Conway Island

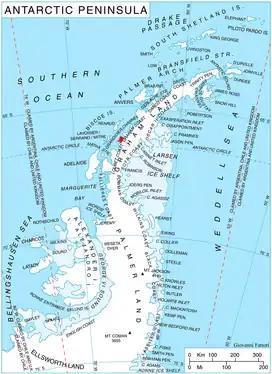
Location of Stresher Peninsula on Graham Land, Antarctic Peninsula.

Conway Island lies in Crates Bay to the west of Lens Peak and facing Bregare Point, off the northeast coast of Stresher Peninsula, Graham Land. It was photographed by Hunting Aerosurveys Ltd in 1956–57, and mapped from these photos by the Falkland Islands Dependencies Survey. It was named by the UK Antarctic Place-Names Committee in 1959 for Martin Conway, 1st Baron Conway of Allington, an English mountaineer and a pioneer of polar skiing during his crossing of Vestspitsbergen in 1896.